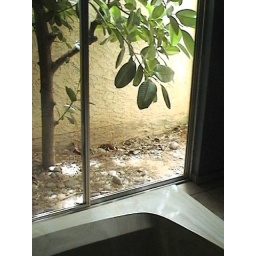
Rubber tree in shaded garden area off master bath